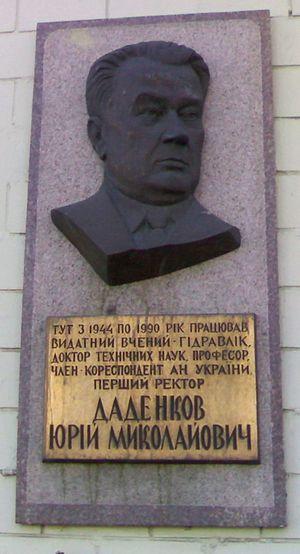
Une plaque commémorative Dadenkov Y.M. dans le bâtiment principal de l'Université nationale des transports à Kiev